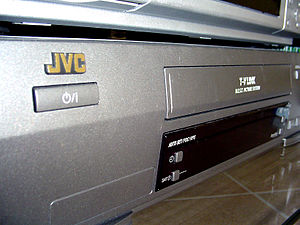
JVC
Victor Company Japan normalt benævnt JVC er et japansk firma grundlagt i 1927, som producerer elektroniske produkter til forbrugere og professionelle. Firmaet er bedst kendt for at være det første japanske firma, der fremstillede fjernsyn og som virksomheden, der udviklede VHS- og Digital-S-videosystemet.